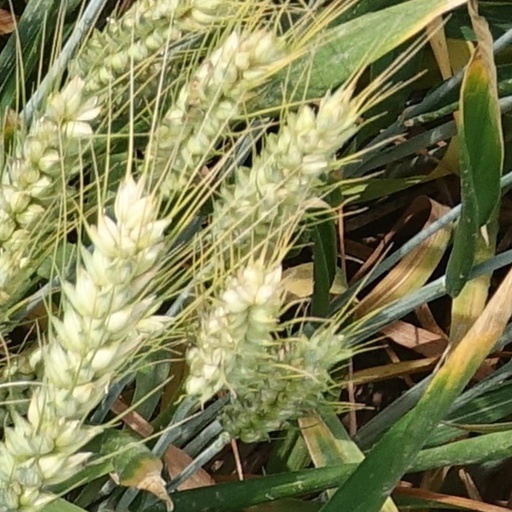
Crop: wheat